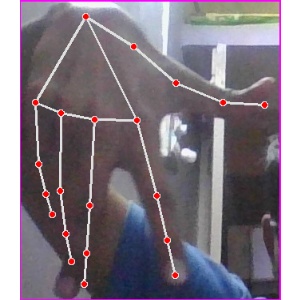
अक्षर: ग